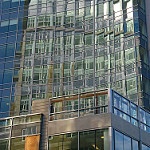
Label: buildings